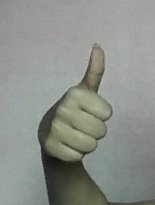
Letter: aleff